Lambroughton

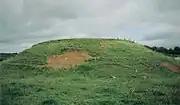
The Moot Hill or Law Mount above the River Annick near Castleton Farm

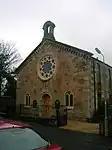

Thorntoun house and estate was part of the ancient Barony of Robertoun and is first recorded as belonging to a branch of the Montgomeries, descended from Murthhaw Montgomery, who is mentioned in the Ragman's Roll of 1296. A Johne of Montgomery of Thornetoun is mentioned in a legal document of 1482. By the beginning of the 17th century Thorntoun had passed into the ownership of another ancient and renowned Ayrshire family, the Mures, a branch of the Mures of Rowallan Castle near Kilmaurs. Some confusion exists in the surviving records, for either an Archibald or a James Mure, Burgess of Glasgow, married Margaret, daughter of Robert Ross of Thorntoun on 27 June 1607. Nothing is known of how and when this Ross family came to possess Thorntoun. A Hew Muir was one of their sons, and another, James Muir of Thorntoun, married a Janet Naper, who died in 1626. Robert Muir, son of James & Janet, is mentioned in a document of 1634.